Suzuki Karimun

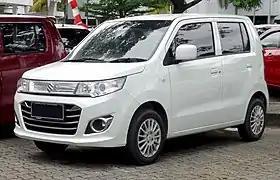
2019 Suzuki Karimun Wagon R GS (MP31S)

The Suzuki Karimun is a nameplate of city cars produced by the Japanese automaker Suzuki and marketed in Indonesia between September 1999 and 2021 by Suzuki Indomobil Motor, an Indonesian subsidiary of Suzuki. It is named after Great Karimun ("Karimun Besar"), a group of islands in Karimun Regency, Riau Islands, although the subsidiary also said the Karimun name was coined from the phrase "carry to the moon". The Karimun models are based on a kei car platform of Wagon R models and derivatives: